Noucentisme

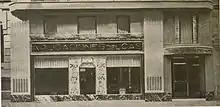
""Aplicaciones del Gas"" store in Barcelona by Santiago Marco (1930)

Catalonia was the most industrialised and therefore wealthiest region of Spain at the time. A change of attitude towards politics among members of Catalan bourgeoisie helped develop the basis of political pragmatism and idealism in Noucentisme. Catalan nationalism was becoming seriously influential in politics for the first time, especially incarned in the right-wing and Catholic party Regionalist League, whose goal, despite having a full national conscience, was to achieve a number of reforms to reassure the hegemony of the Catalan principate within Spain and to become more influential in the decision-making in Spanish politics, instead of achieving formal independence.